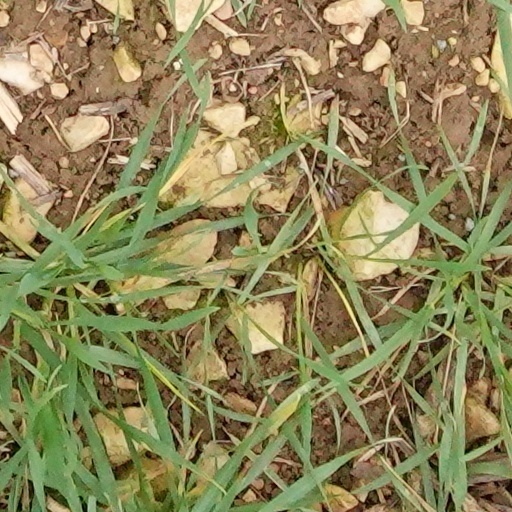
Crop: wheat